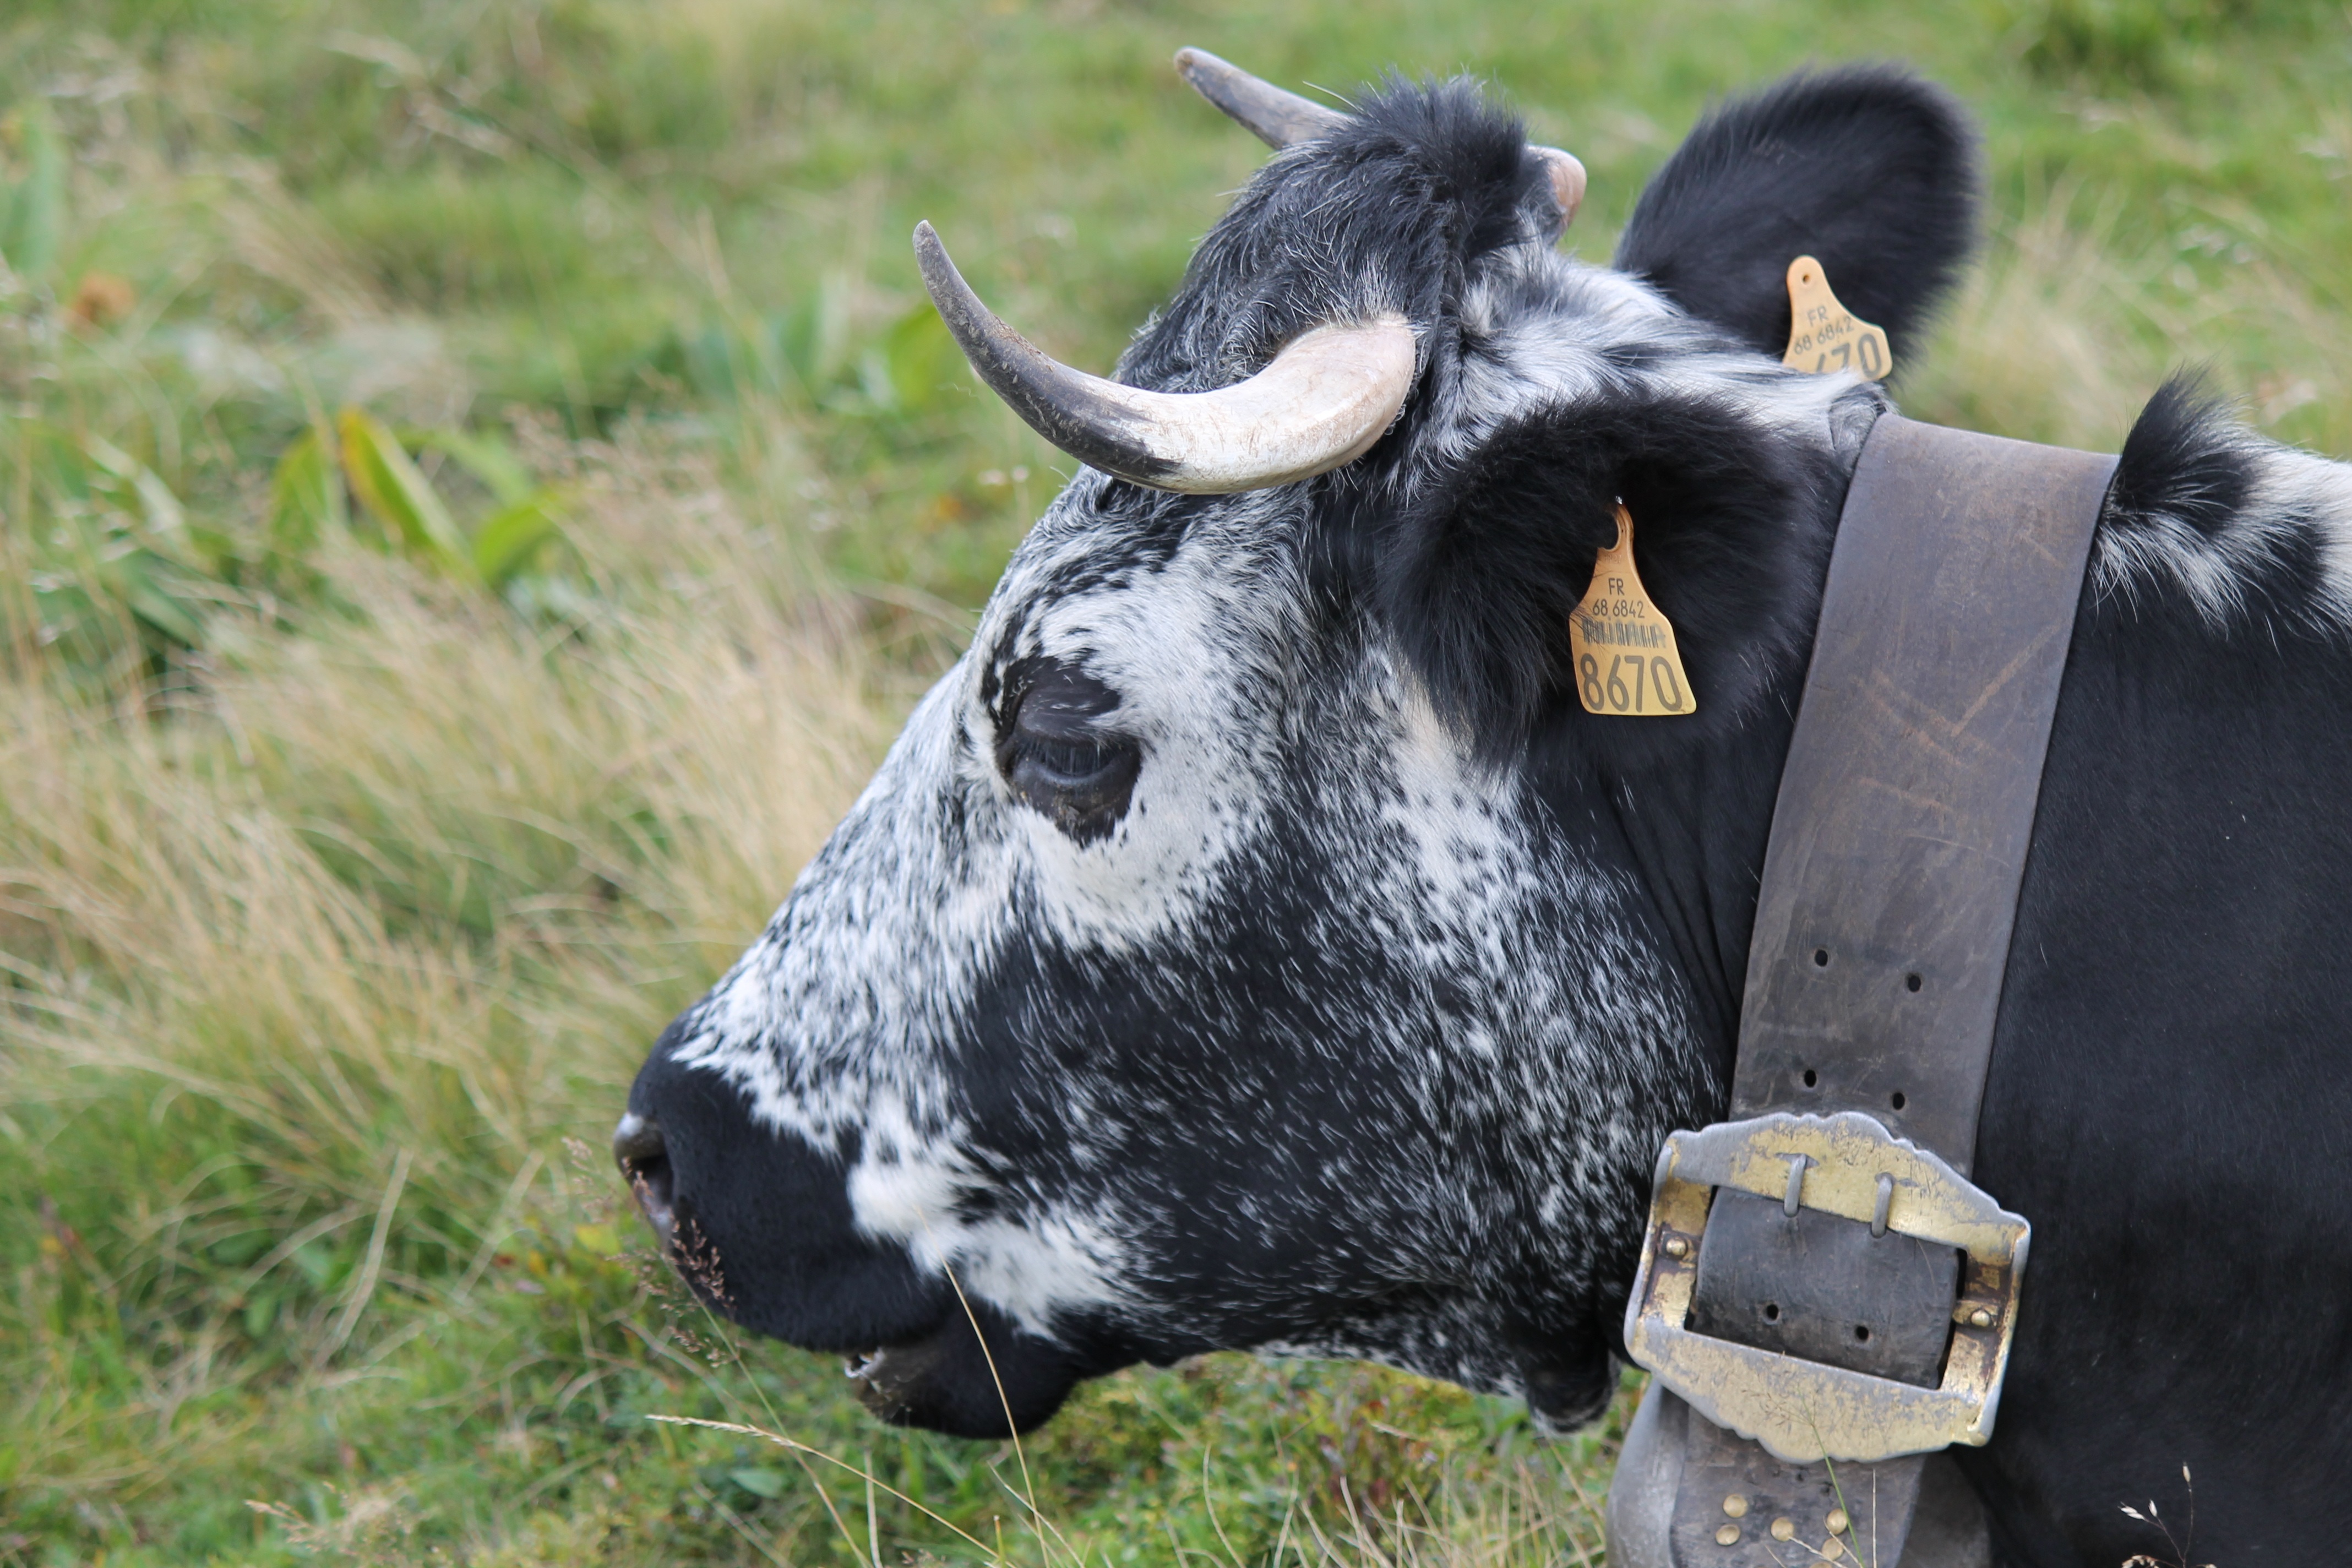
landscape, nature, black and white, white, animal, horn, cow, pasture, grazing, livestock, mammal, black, agriculture, eat, beef, bull, spotted, head, vertebrate, horns, ox, cattle feed, pasture land, milk cow, pet food, dairy cow, cattle like mammal, cow goat family